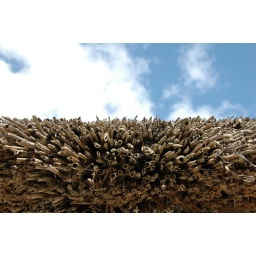
Thatch roof against the sky